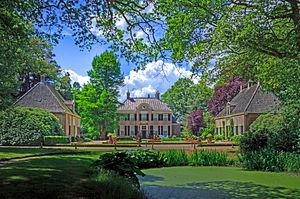
Une maison de campagne ou plus rarement manoir est une résidence d'été utilisée par la bourgeoisie aux Pays-Bas au XVIIᵉ siècle.